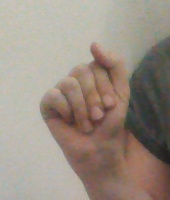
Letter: saad